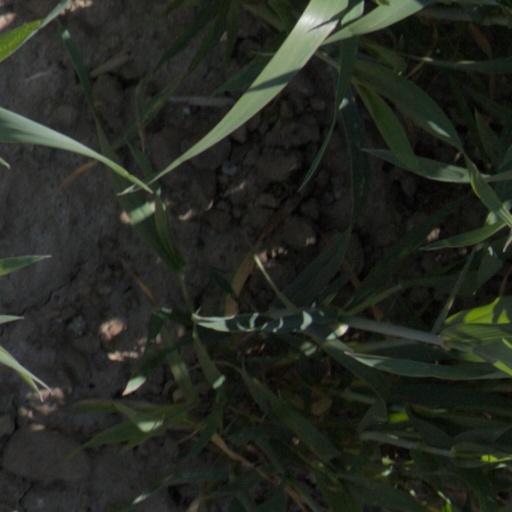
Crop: wheat